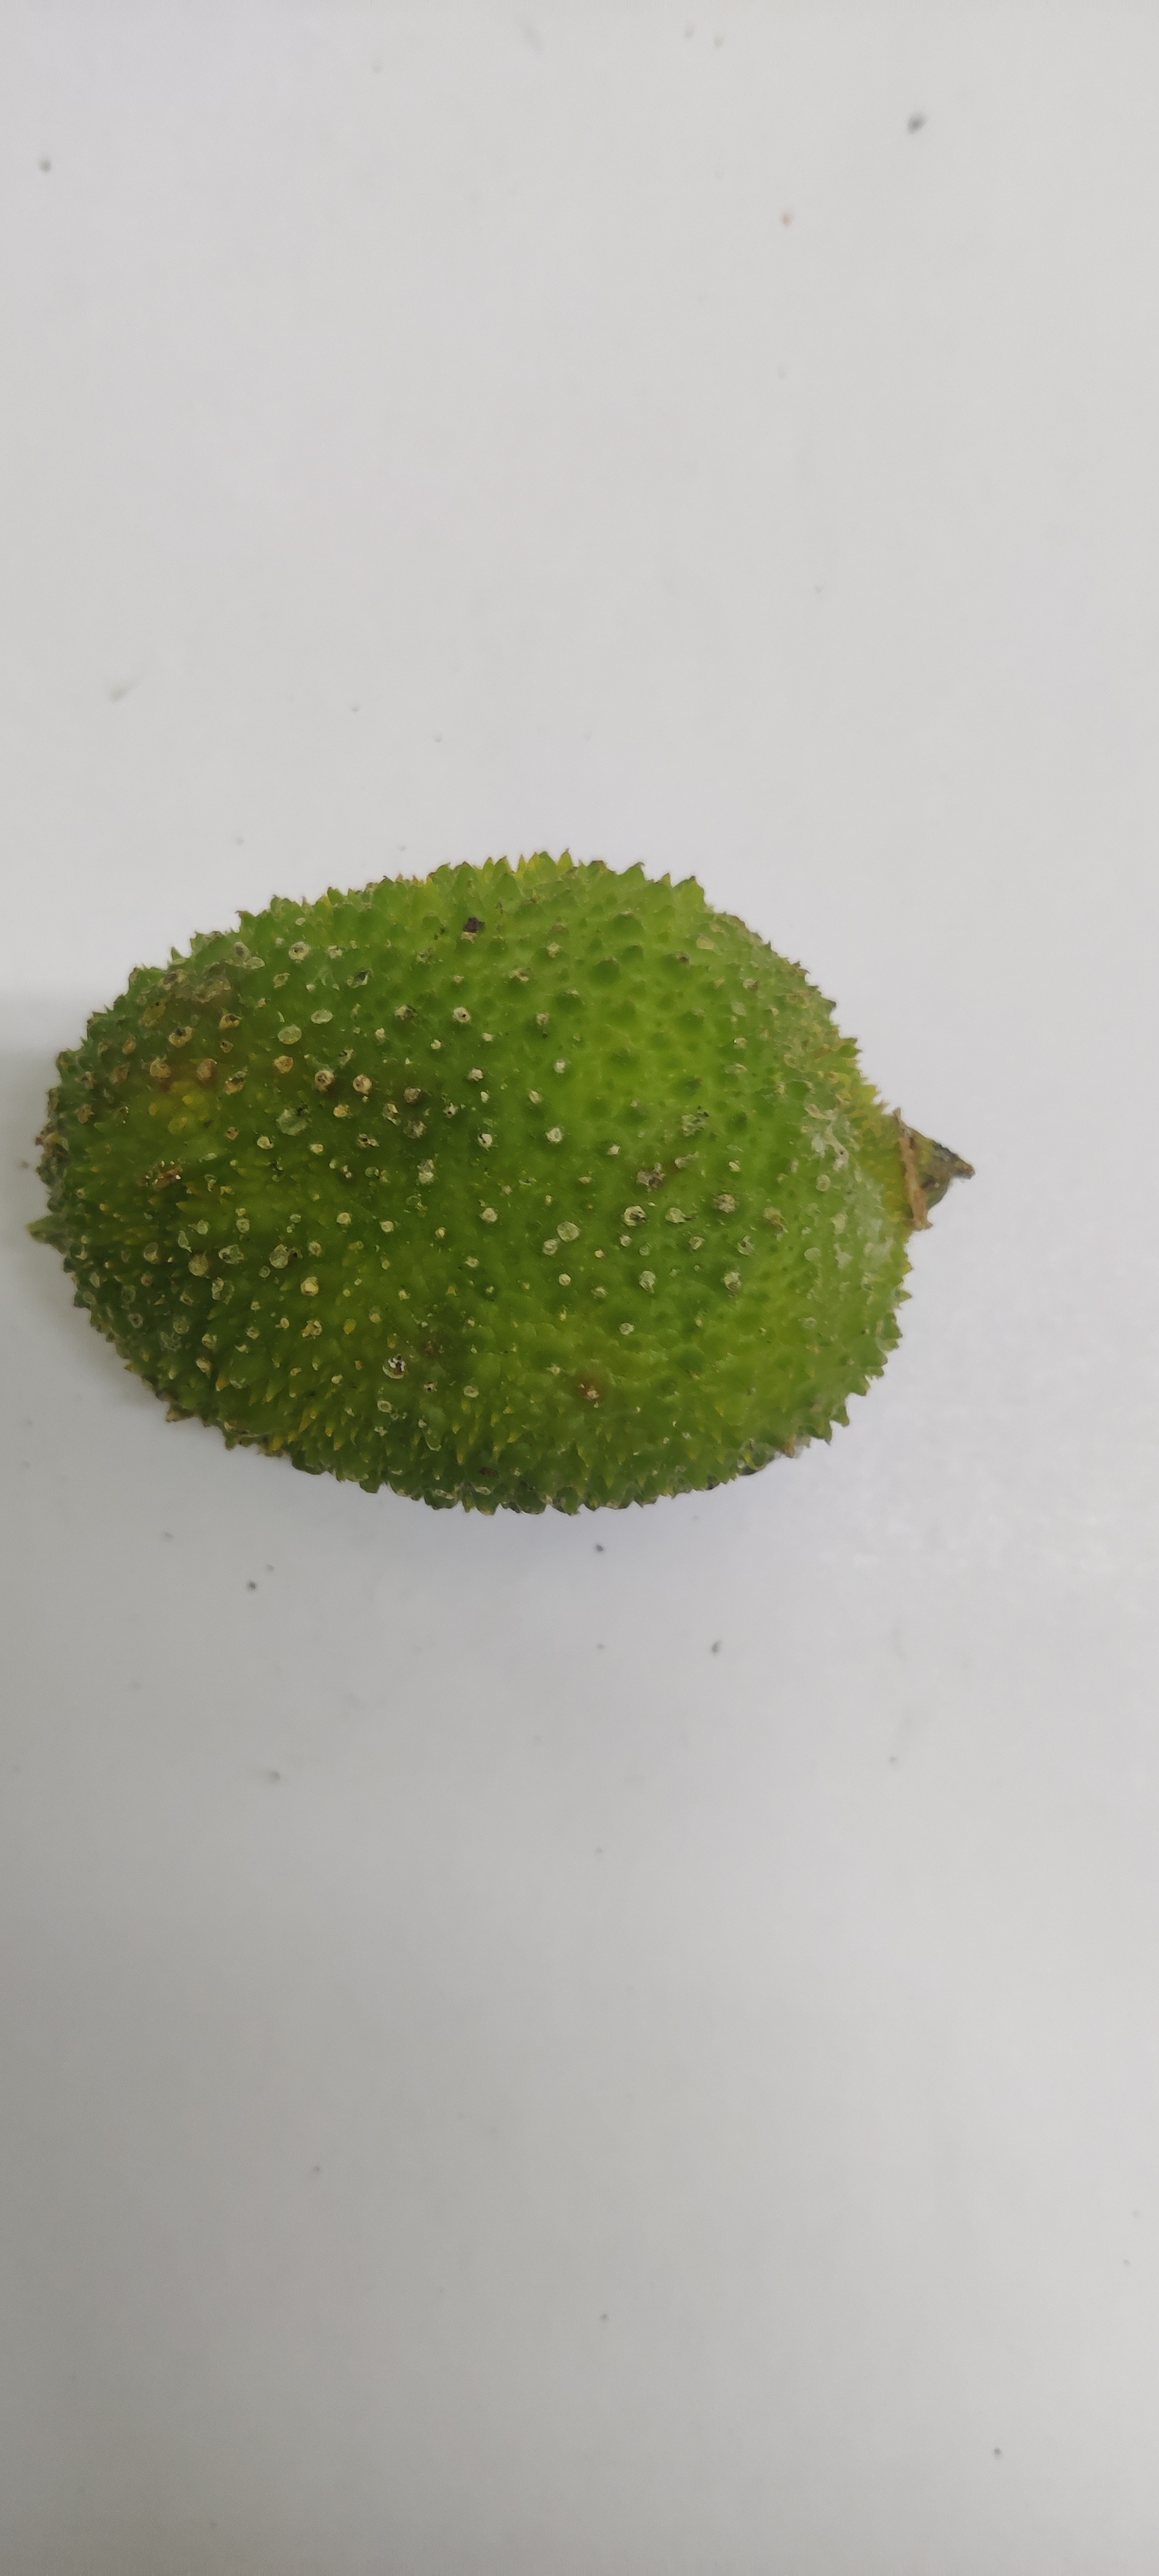
Crop: Spiny Gourd
Condition: Severely Damaged